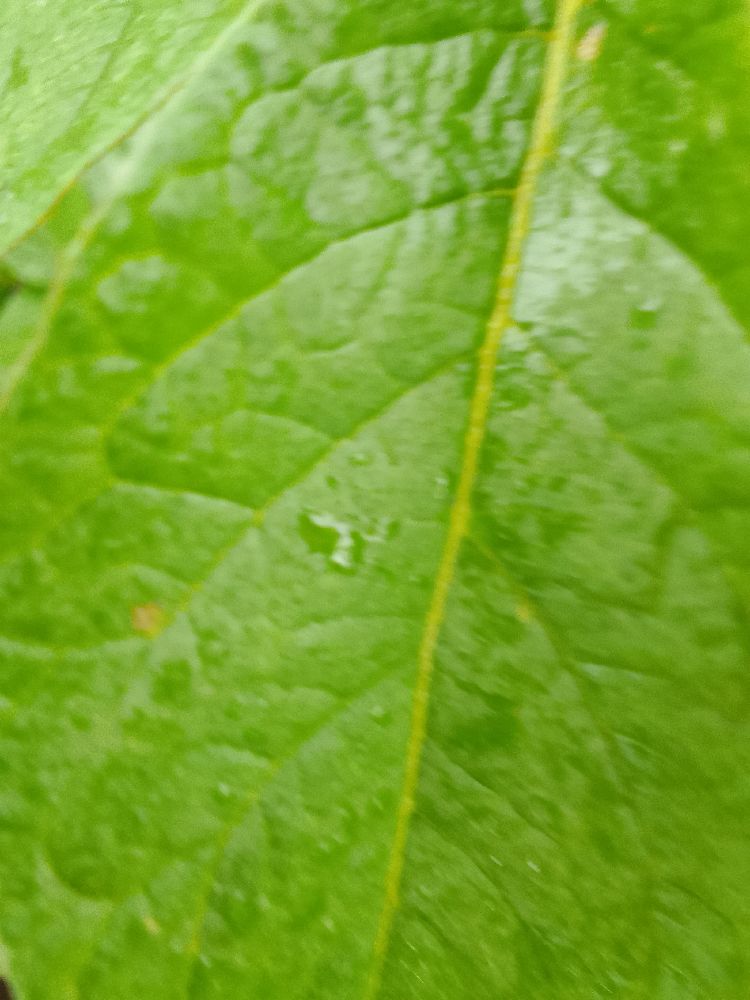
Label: Healthy